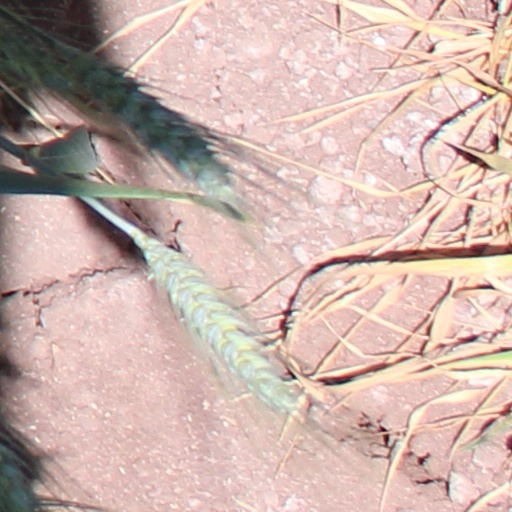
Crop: wheat